Mariana Koskull

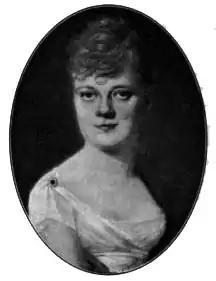
Mariana Koskull

Henrietta Mariana "Marianne" Charlotta Koskull (19 February 1785, in Växjö – 30 March 1841, in Stockholm) was a Swedish noble and lady-in-waiting, known as the royal mistress of King Charles XIII of Sweden and King Charles XIV John of Sweden.